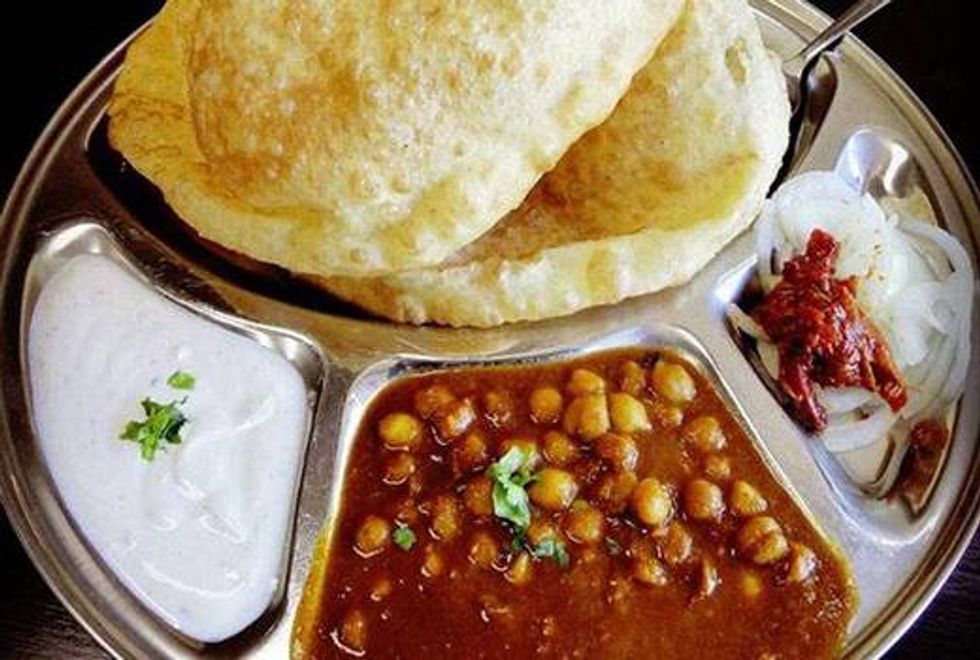
Dish: chole_bhature